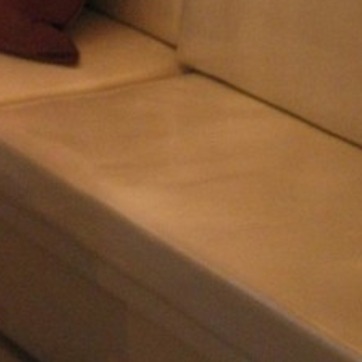
Material: leather